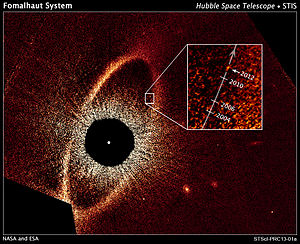
Exoplanet
Formalhaut b var den første exoplanet der kunne observeres direkte
En exoplanet, eksoplanet eller ekstrasolar planet er en planet, der kredser om en anden stjerne end Solen. Igennem flere århundreder har mennesker spekuleret på om, og i givet fald hvor mange, sådanne planeter der findes, men først i 1990'erne var observationsteknikken tilstrækkelig forfinet til at man kunne påvise exoplaneter. Til gengæld er det sidenhen gået stærkt; siden 2002 er der gjort 20 nye opdagelser om året og flere gange højere de sidste par år, og pr. 4. april 2014 kender man til 1780 exoplaneter. Astronomer kender i øjeblikket over 5000 exoplanter, der på nuværende tidspunkt kræver en dybere analyse før de kan blive publiceret.